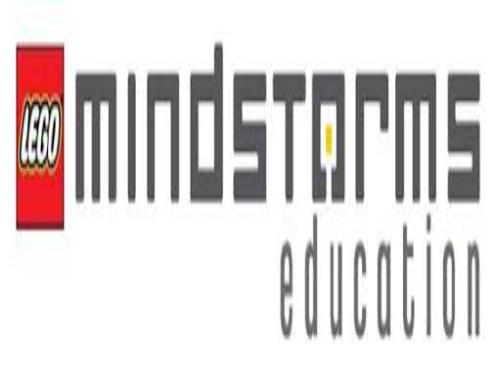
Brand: lego mindstorms
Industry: Leisure